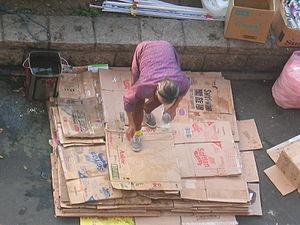
La récupération informelle des déchets est l'activité consistant à « trier et extraire manuellement des matériaux recyclables divers et réutilisables depuis les déchets mélangés, dans les décharges légales et illégales, aux dépôts et sur, voire sous, les piles de déchets, dans les poubelles, aux différents points de transferts, dans les camions de transport ou ailleurs ». Quand cette activité est pratiquée dans les poubelles, on utilise l'expression « faire les poubelles ». Cette activité est une des façons de récupérer les déchets, les autres façons consistant à les récupérer à la source ou à les récupérer de façon organisée.